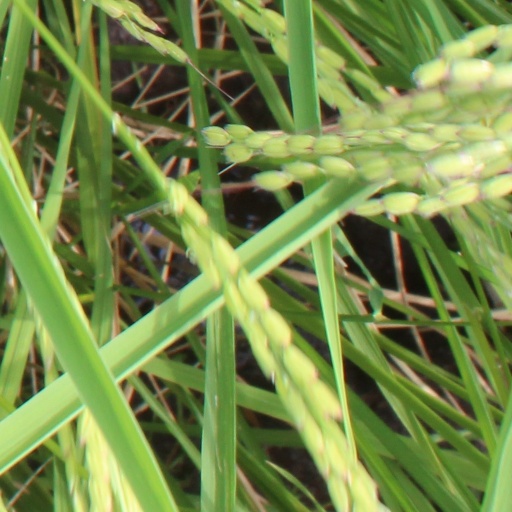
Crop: rice